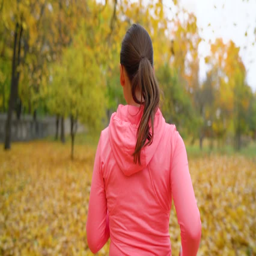
close up of woman running through an autumn park at sunset .